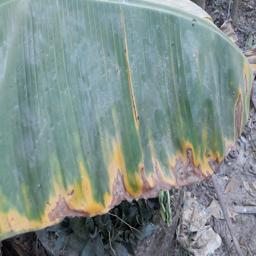
Label: POTASSIUM DEFICIENCY